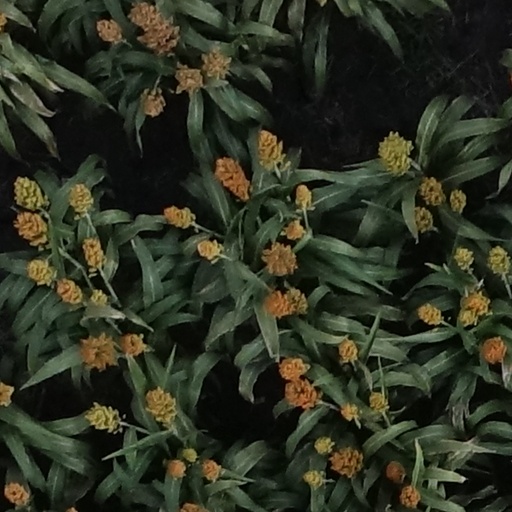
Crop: sorghum